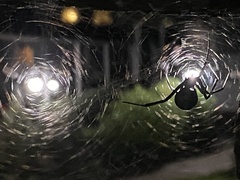
Species: Lactrodectus_hesperus